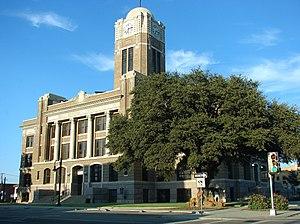
La ville de Cleburne est le siège du comté de Johnson, dans l’État du Texas, aux États-Unis. Sa population s’élevait à 29 337 habitants lors du recensement de 2010, estimée à 30 223 habitants en 2016.